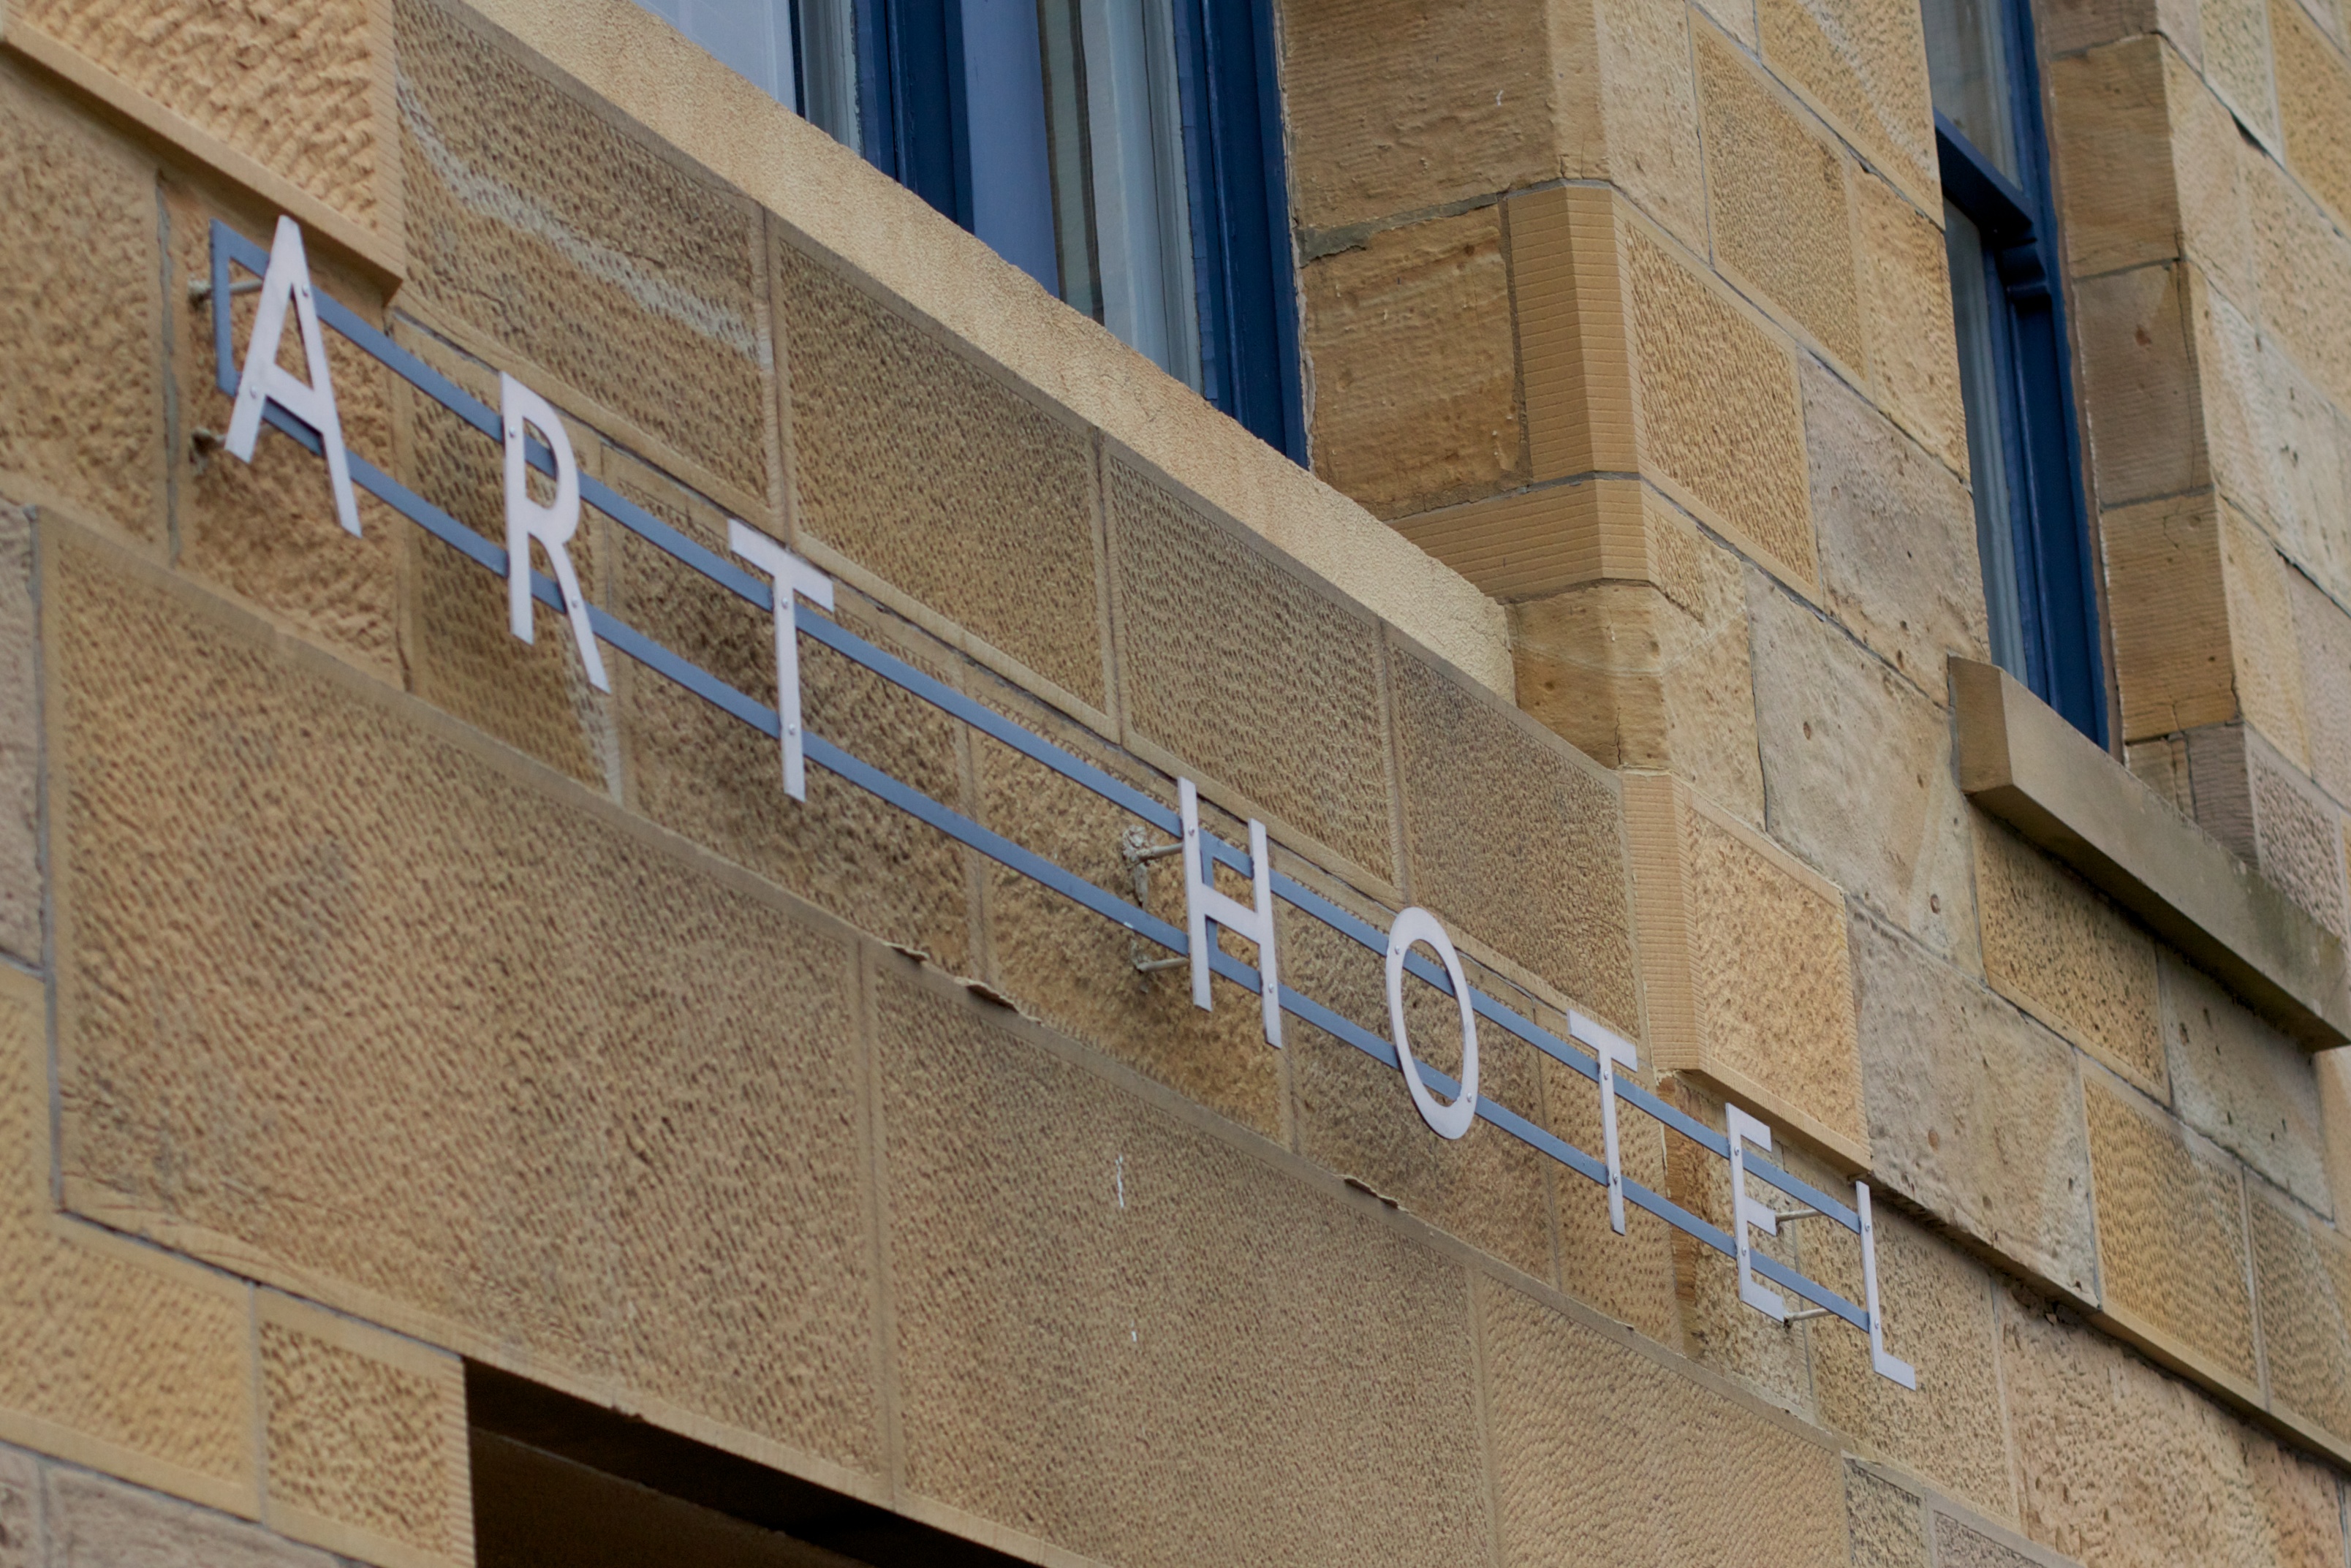
architecture, wood, window, wall, downtown, facade, blue, brick, handrail, auodyssey, urban area, window covering